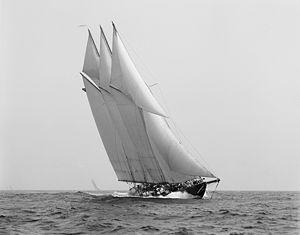
Atlantic est une goélette construite en 1903 par le chantier américain Townsend & Downey, selon des plans de William Gardner, pour le compte de William Marshall. Cette goélette à trois mâts, barrée par Charlie Barr, établit le record de la traversée de l'Atlantique pour un monocoque lors de la course de la Kaiser's Cup en 1905. Le record est resté invaincu pendant près de 100 ans.